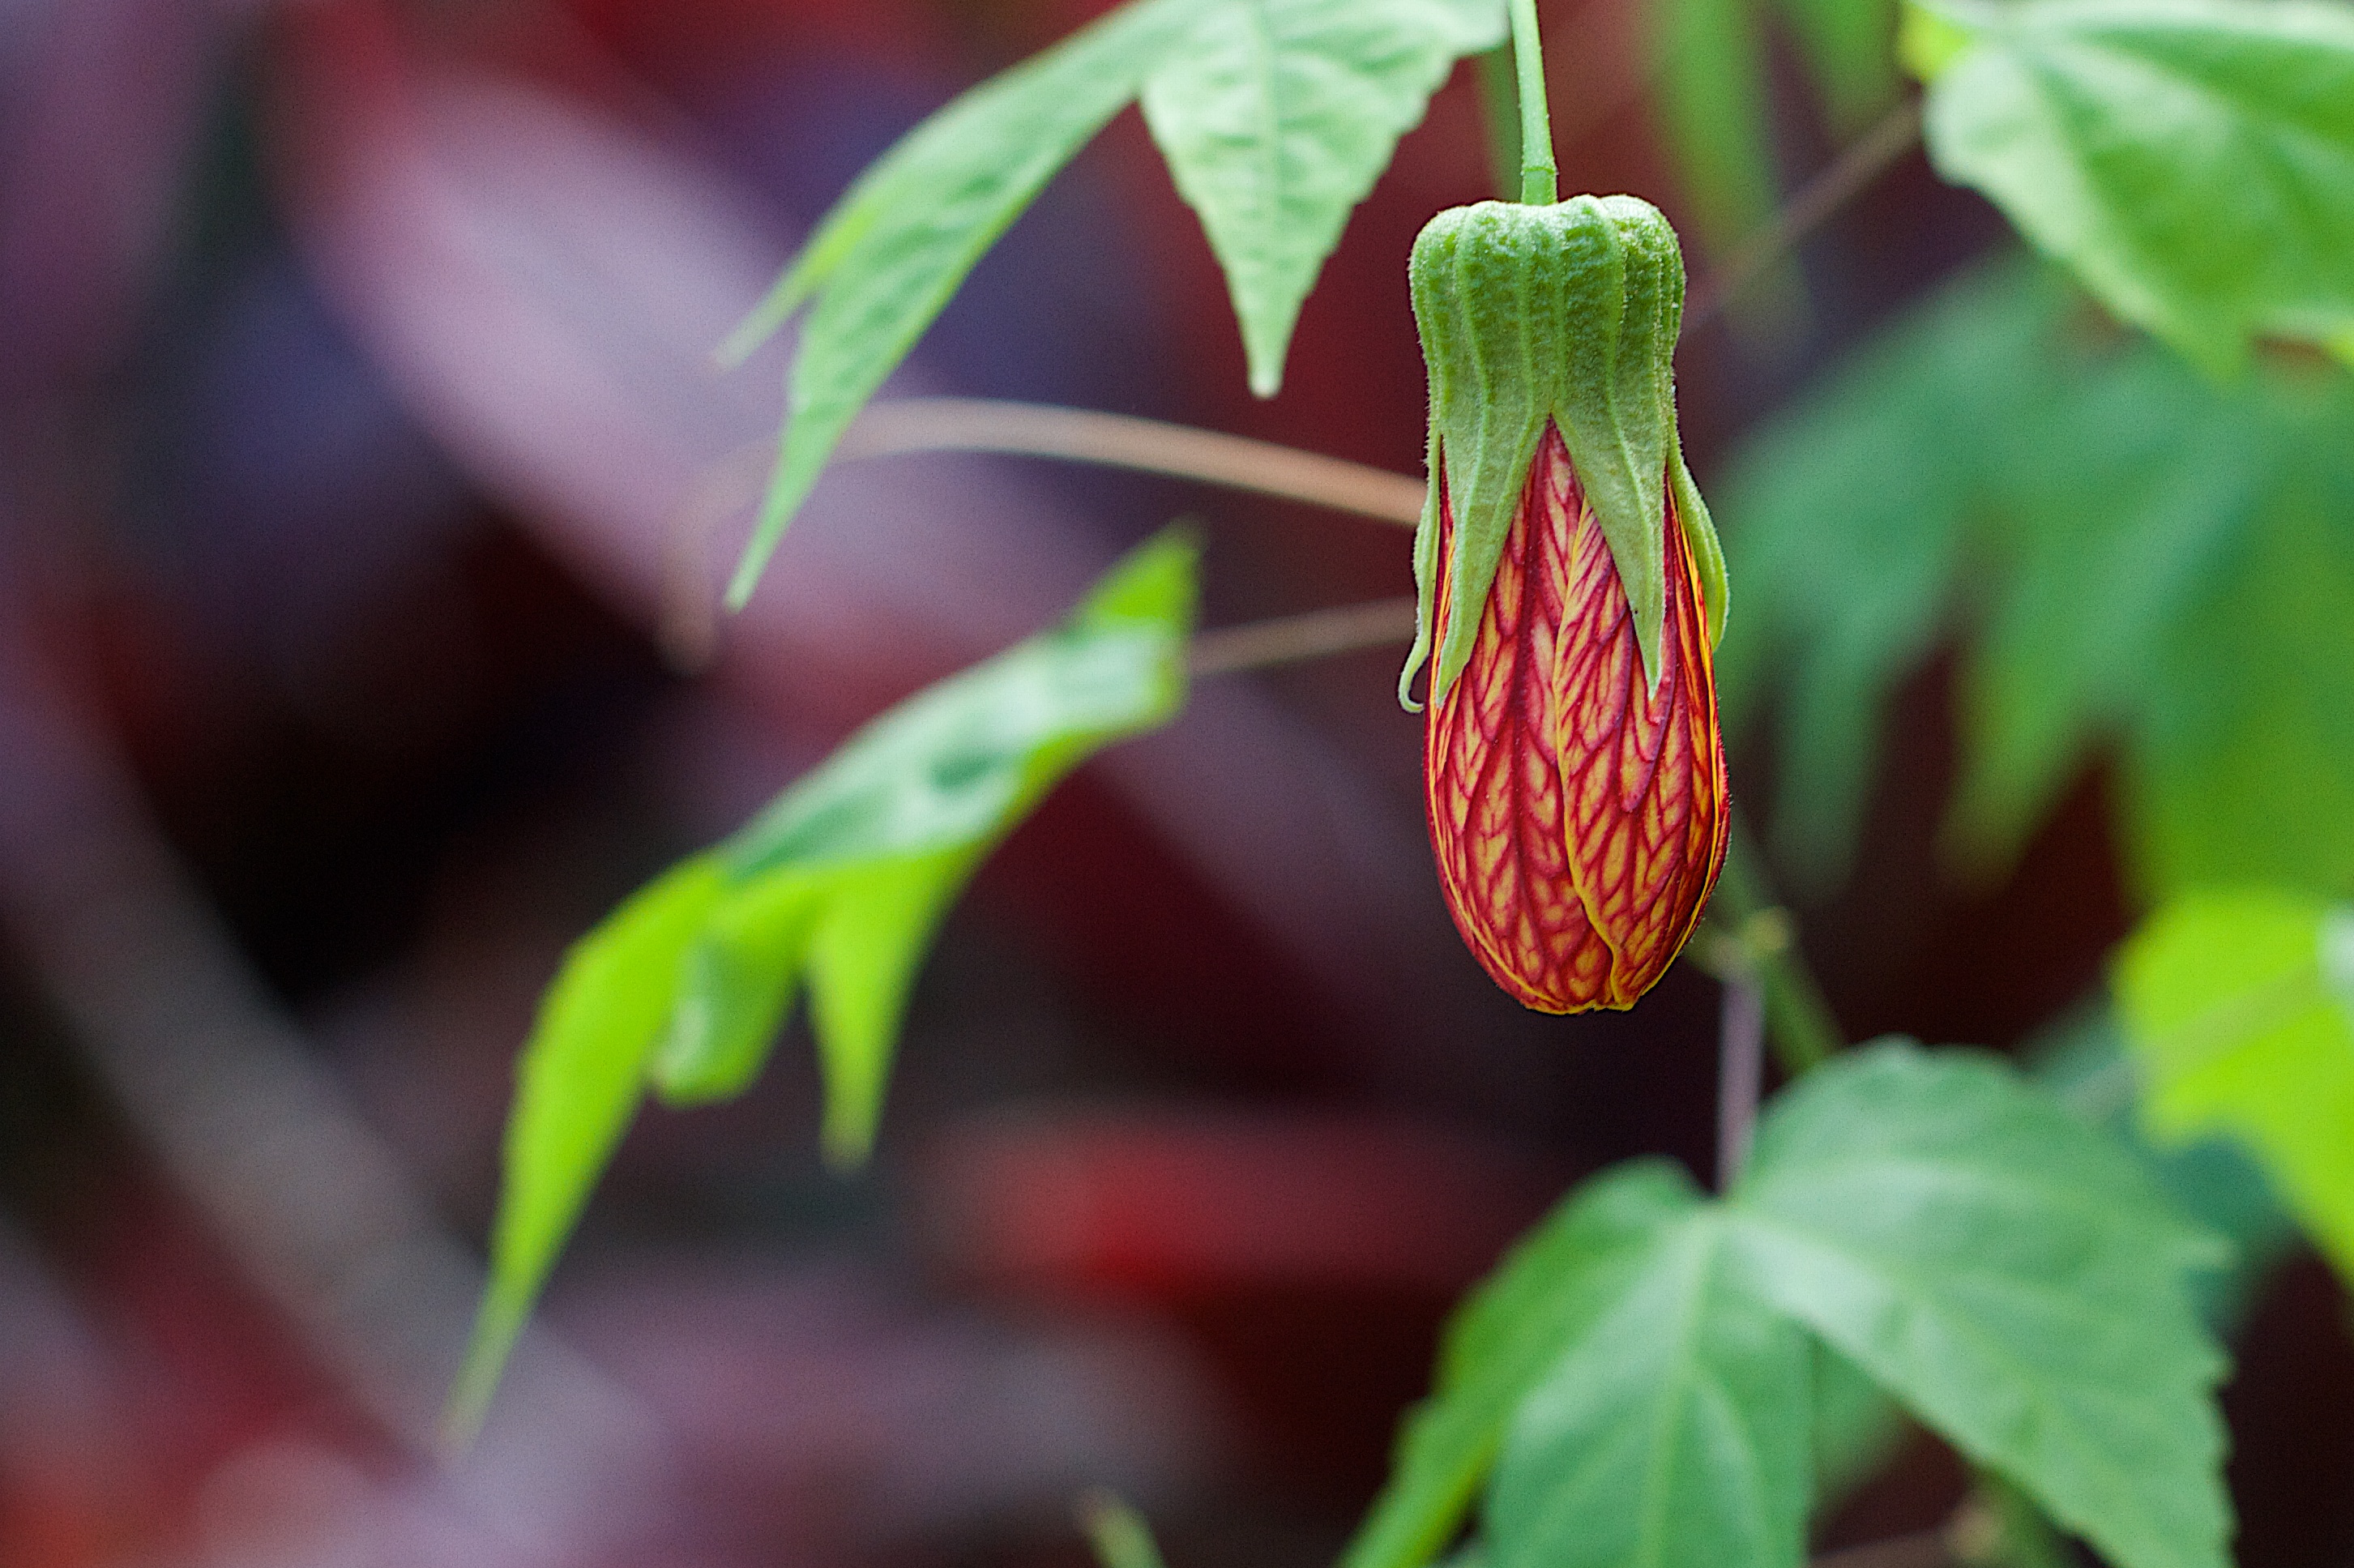
nature, plant, leaf, flower, petal, green, red, botany, flora, wildflower, close up, bud, macro photography, flowering plant, plant stem, land plant